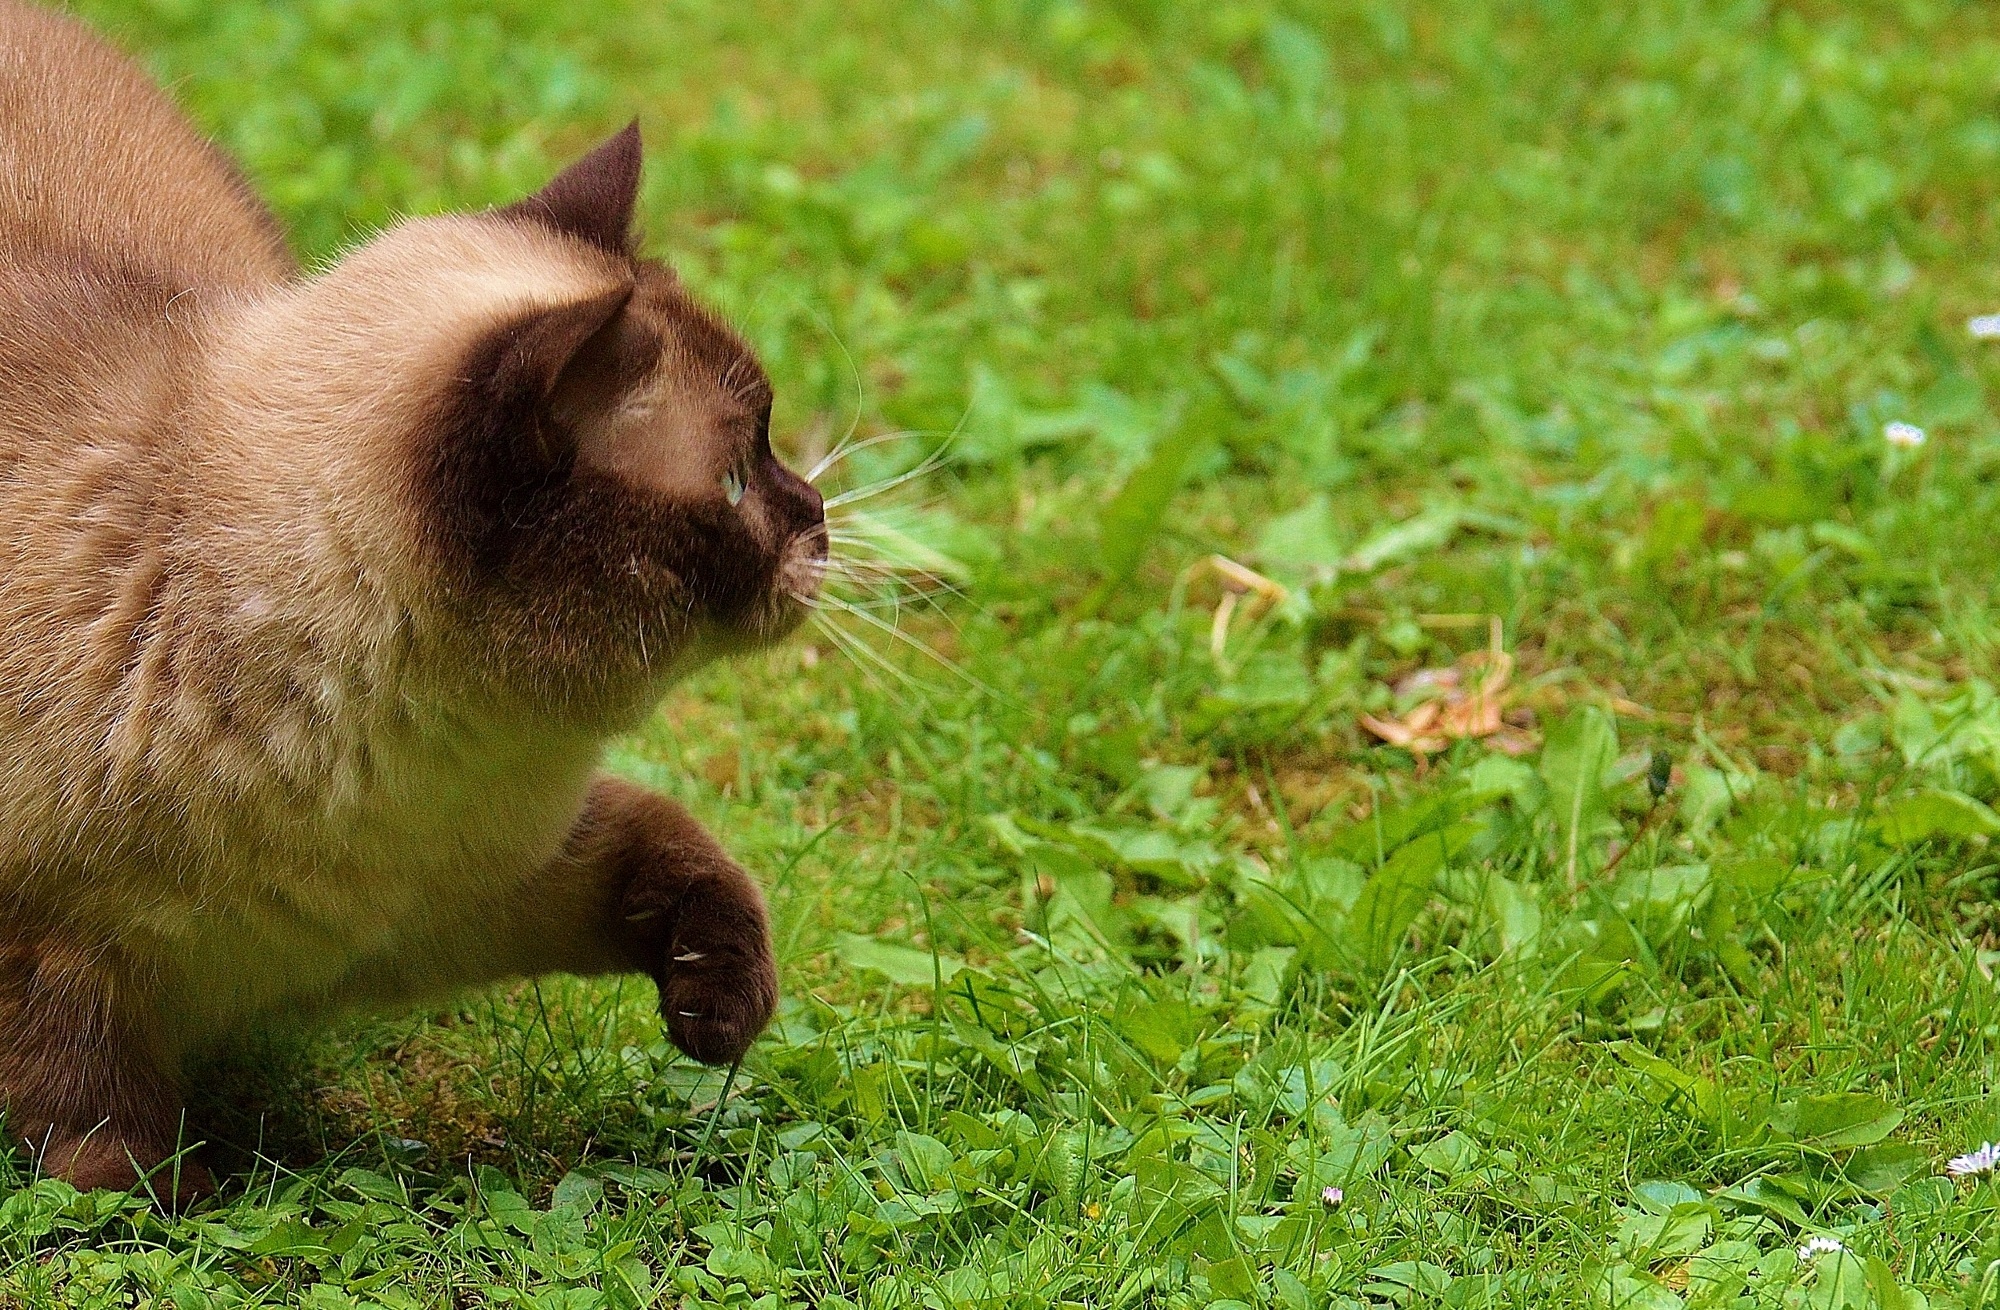
grass, play, sweet, flower, cute, wildlife, fur, cat, brown, mammal, fauna, blue eye, thoroughbred, whiskers, beige, vertebrate, mieze, dear, british shorthair, small to medium sized cats, cat like mammal